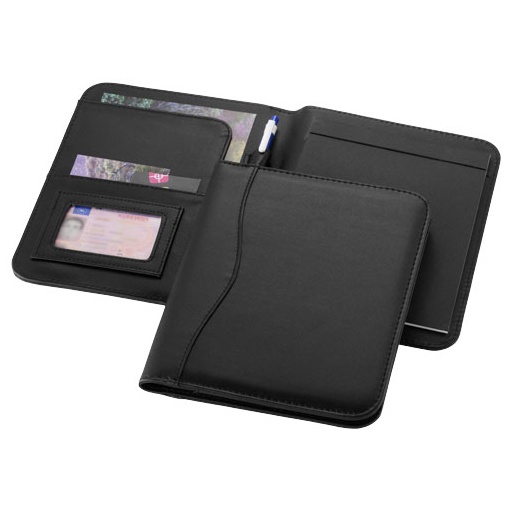
Portafolios A5 "Ebony"
Portafolios con bucle para bolígrafo, bolsillos para documentos y bloc de notas rayado de 20 páginas. Bolígrafo y accesorios no incluidos. 23 x 1,5 x 17,5 cm
Brand: Xiosi Promotional Ideas SLU
Category: Office Supplies > Filing & Organization > Portfolios & Padfolios